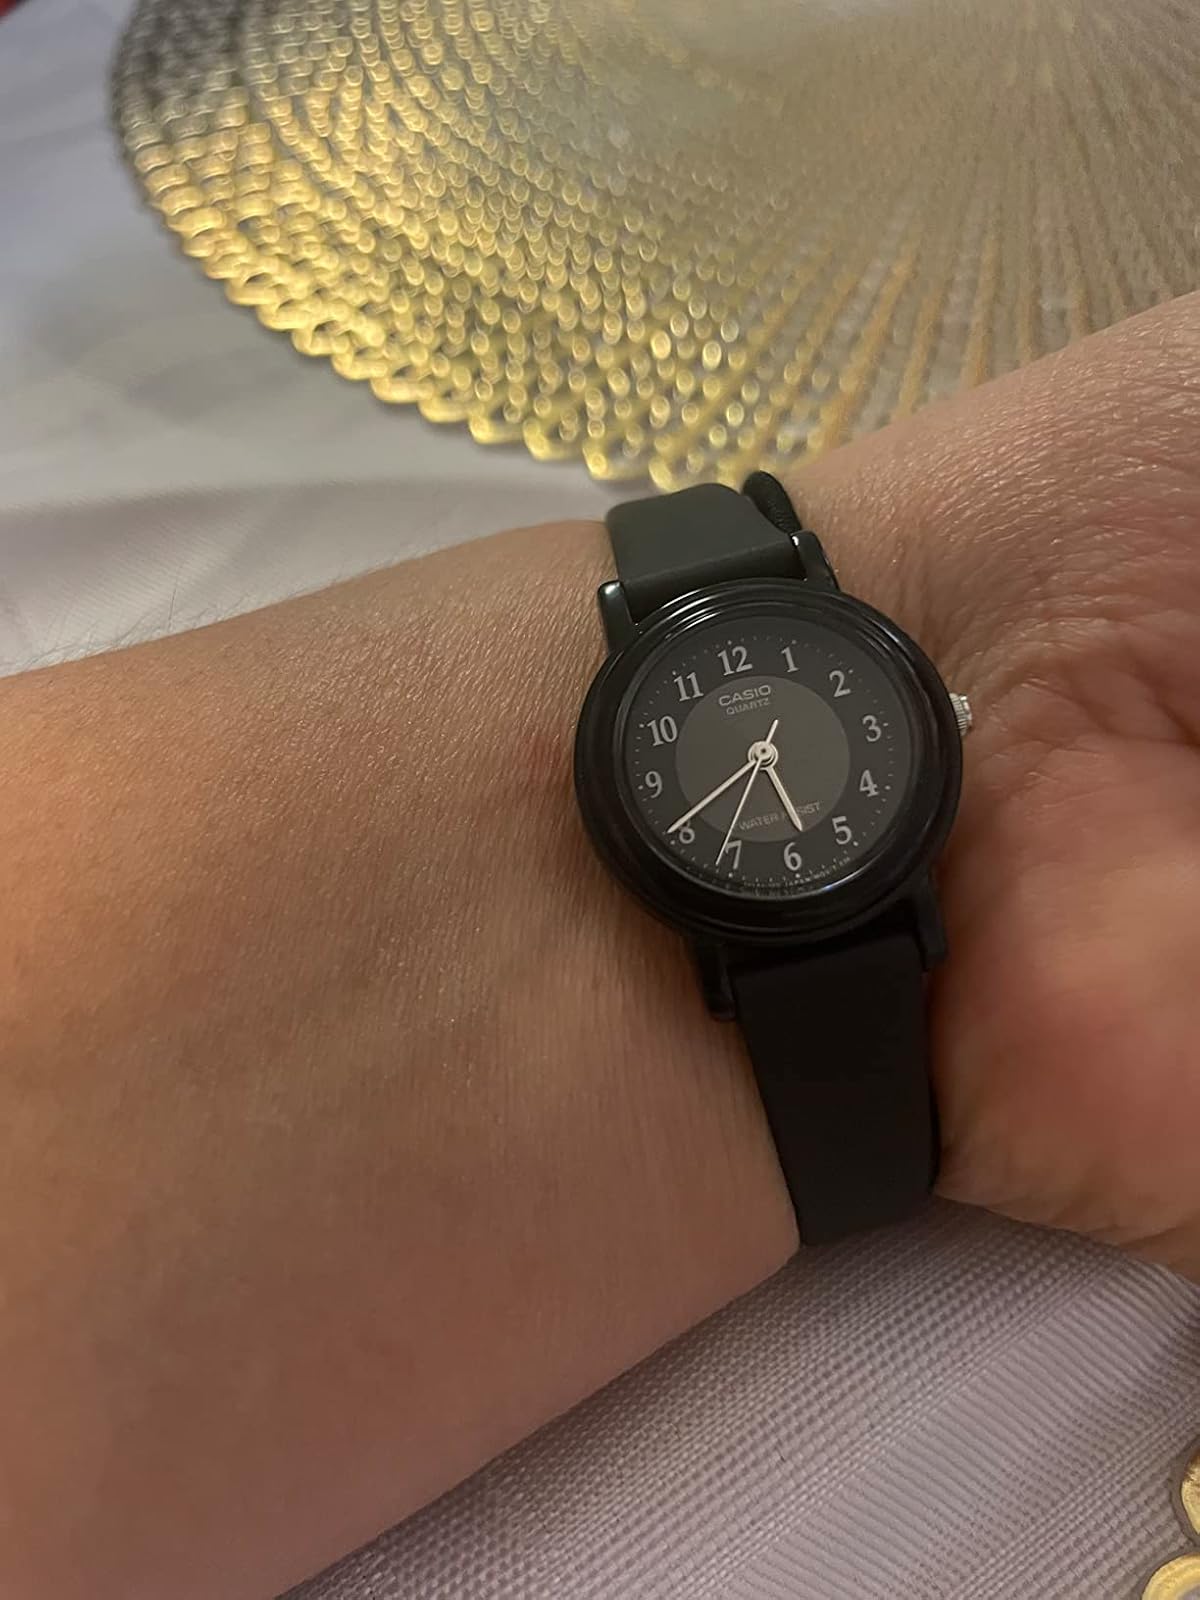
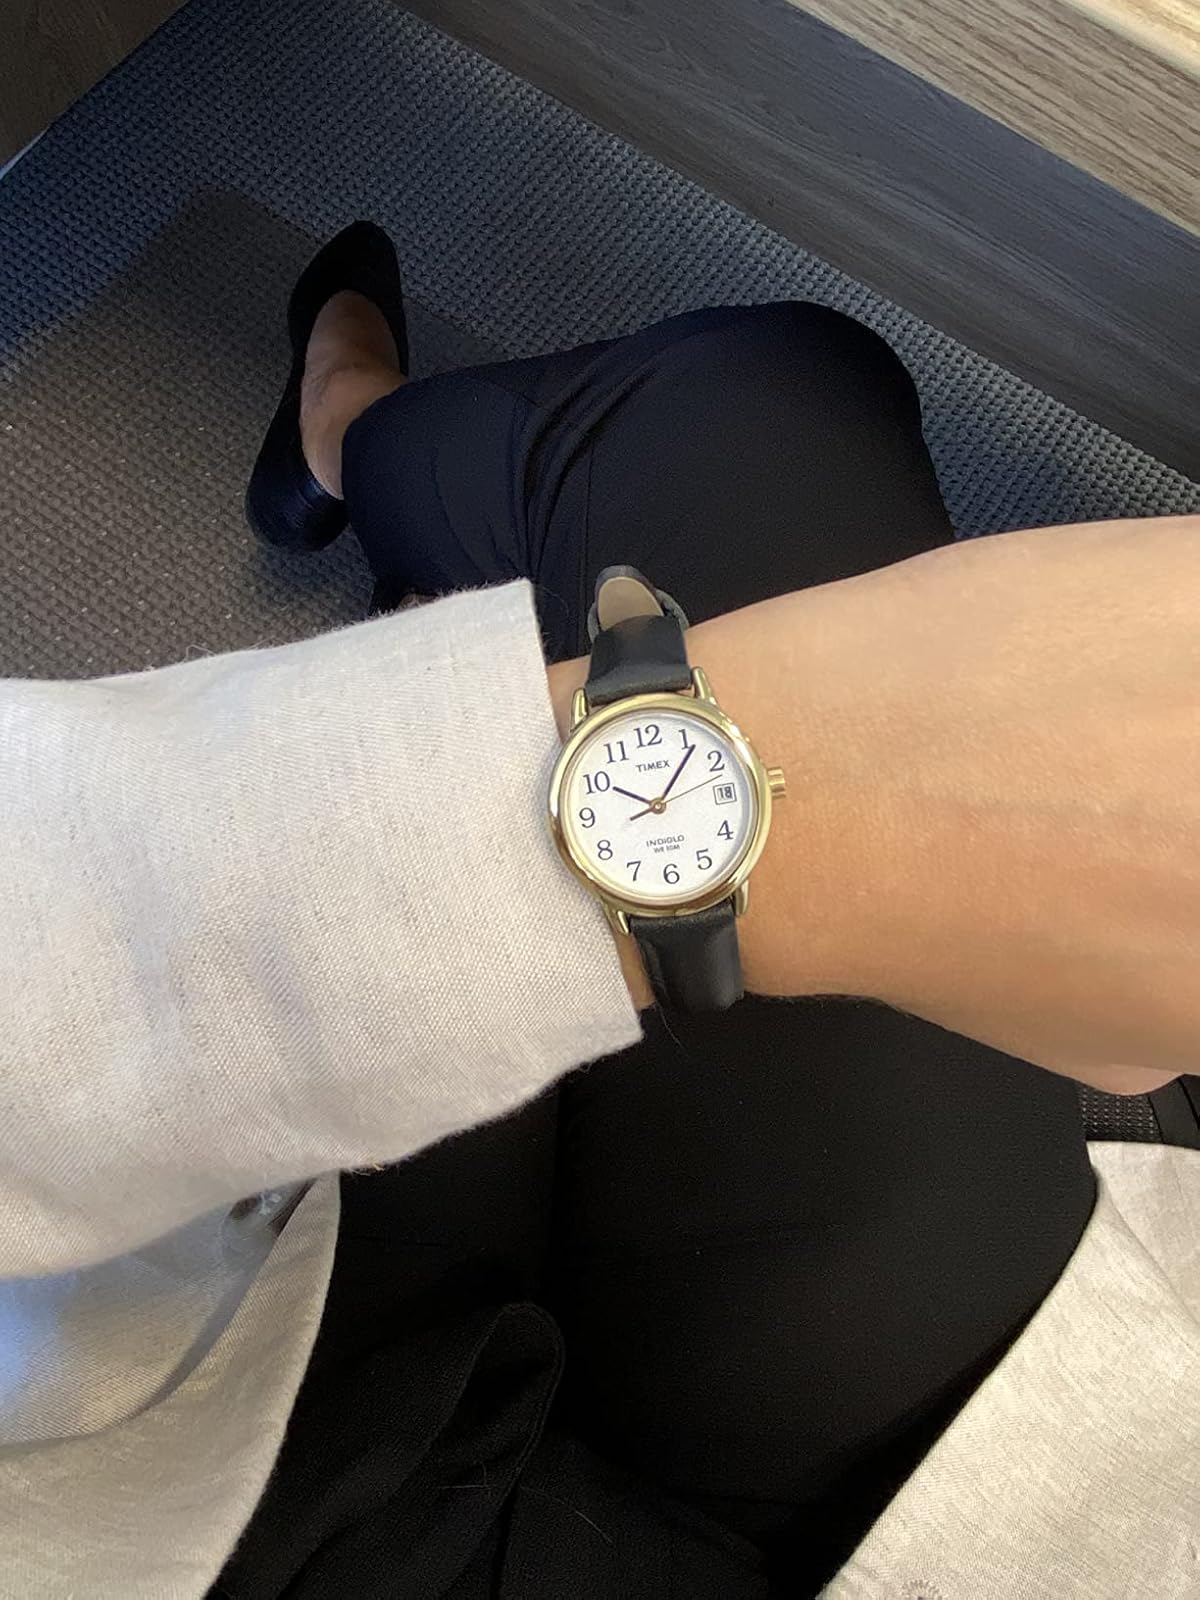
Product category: accessories_watch
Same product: no